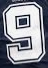
Number: 9